Keisha Buchanan

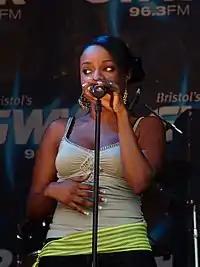
Buchanan performing with the second-line up of the Sugababes

Following an apparent illness that prevented Buena from promoting follow-up single "Ugly", it was announced on 21 December 2005 that Buena had left Sugababes. According to an announcement on their official website, Buena's decision was based purely on personal reasons following the birth of her daughter. Amelle Berrabah joined the Sugababes in late December 2005, having been chosen by the group's management to replace Buena.